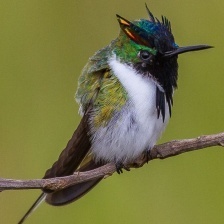
Species: HORNED SUNGEM
Scientific name: HELIACTIN BILOPHUS
ImageNet parent category: hummingbird